COVID-19 pandemic and animals

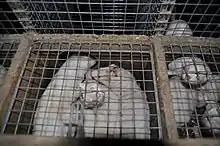
White mink on a farm in Poland

Cluster 5, a variant of SARS-CoV-2, was found in mink populations and some employees in North Jutland, Denmark in early November 2020. The Danish government ordered the cull of all the country's estimated 17 million mink as a preventive measure. In December 2020 a wild mink in Utah was discovered to be infected with COVID-19, confirmed by the U.S. Department of Agriculture.